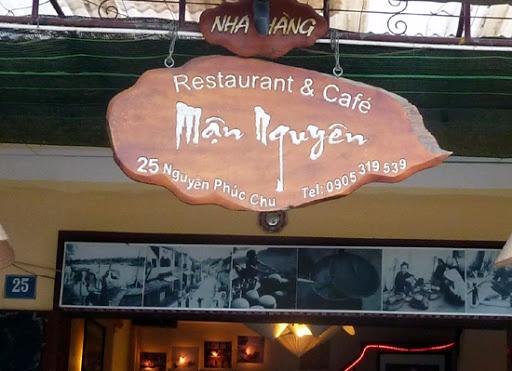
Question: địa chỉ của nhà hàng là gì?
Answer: là 25 nguyên phúc chu